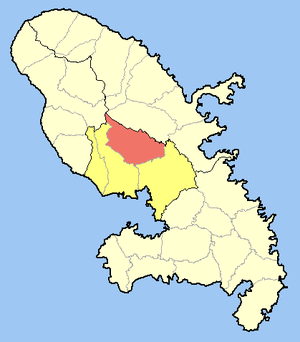
Le canton de Saint-Joseph est une ancienne division administrative française située dans le département et la région de la Martinique.